Upper Market Square (Görlitz)

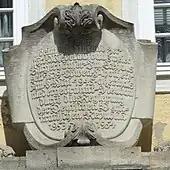
Inscription of the escutcheon above the entrance

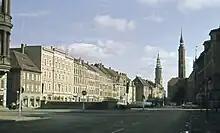
Tribune on the square

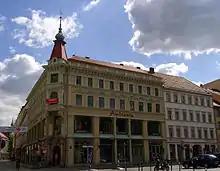
Cornerbuilding Upper Market Square 7

In the first post-war years, the Upper Market Square counted more residents than ever before in its history. According to the Görlitz address book 1949/50, it offered a home to 245 tenants (excluding commercial tenants) in 32 houses with mostly three floors. In some houses there were up to 34 tenants (e.g. Upper Market Square 5). Several tenants often shared one apartment. Among the tenants were numerous refugees from Silesia and the eastern suburbs of Görlitz on the other side of the Lusatian Neisse (later Zgorzelec belonging to Poland). From the same address book one can also see that the commercial tenants had largely remained the same, including the bicycle, sewing machine and lighting fixture trade Dürsel, the hardware store Herrmann, sanitary Jüttner, the fur house Scholich, the shoe store Behrendt, the clothing store Bahr, the butcher's store Neumann, the hotel "Weißes Roß", the stove store Kahle, the Resi cabaret, the gold and silverware stores Bauer and Höer, the leather goods store Bartsch and the ice cream parlor Bianchi. A Jewish tenant expelled by the Nazis also returned. The textile shop Abramowitz was reopened at Upper Market Square 11.